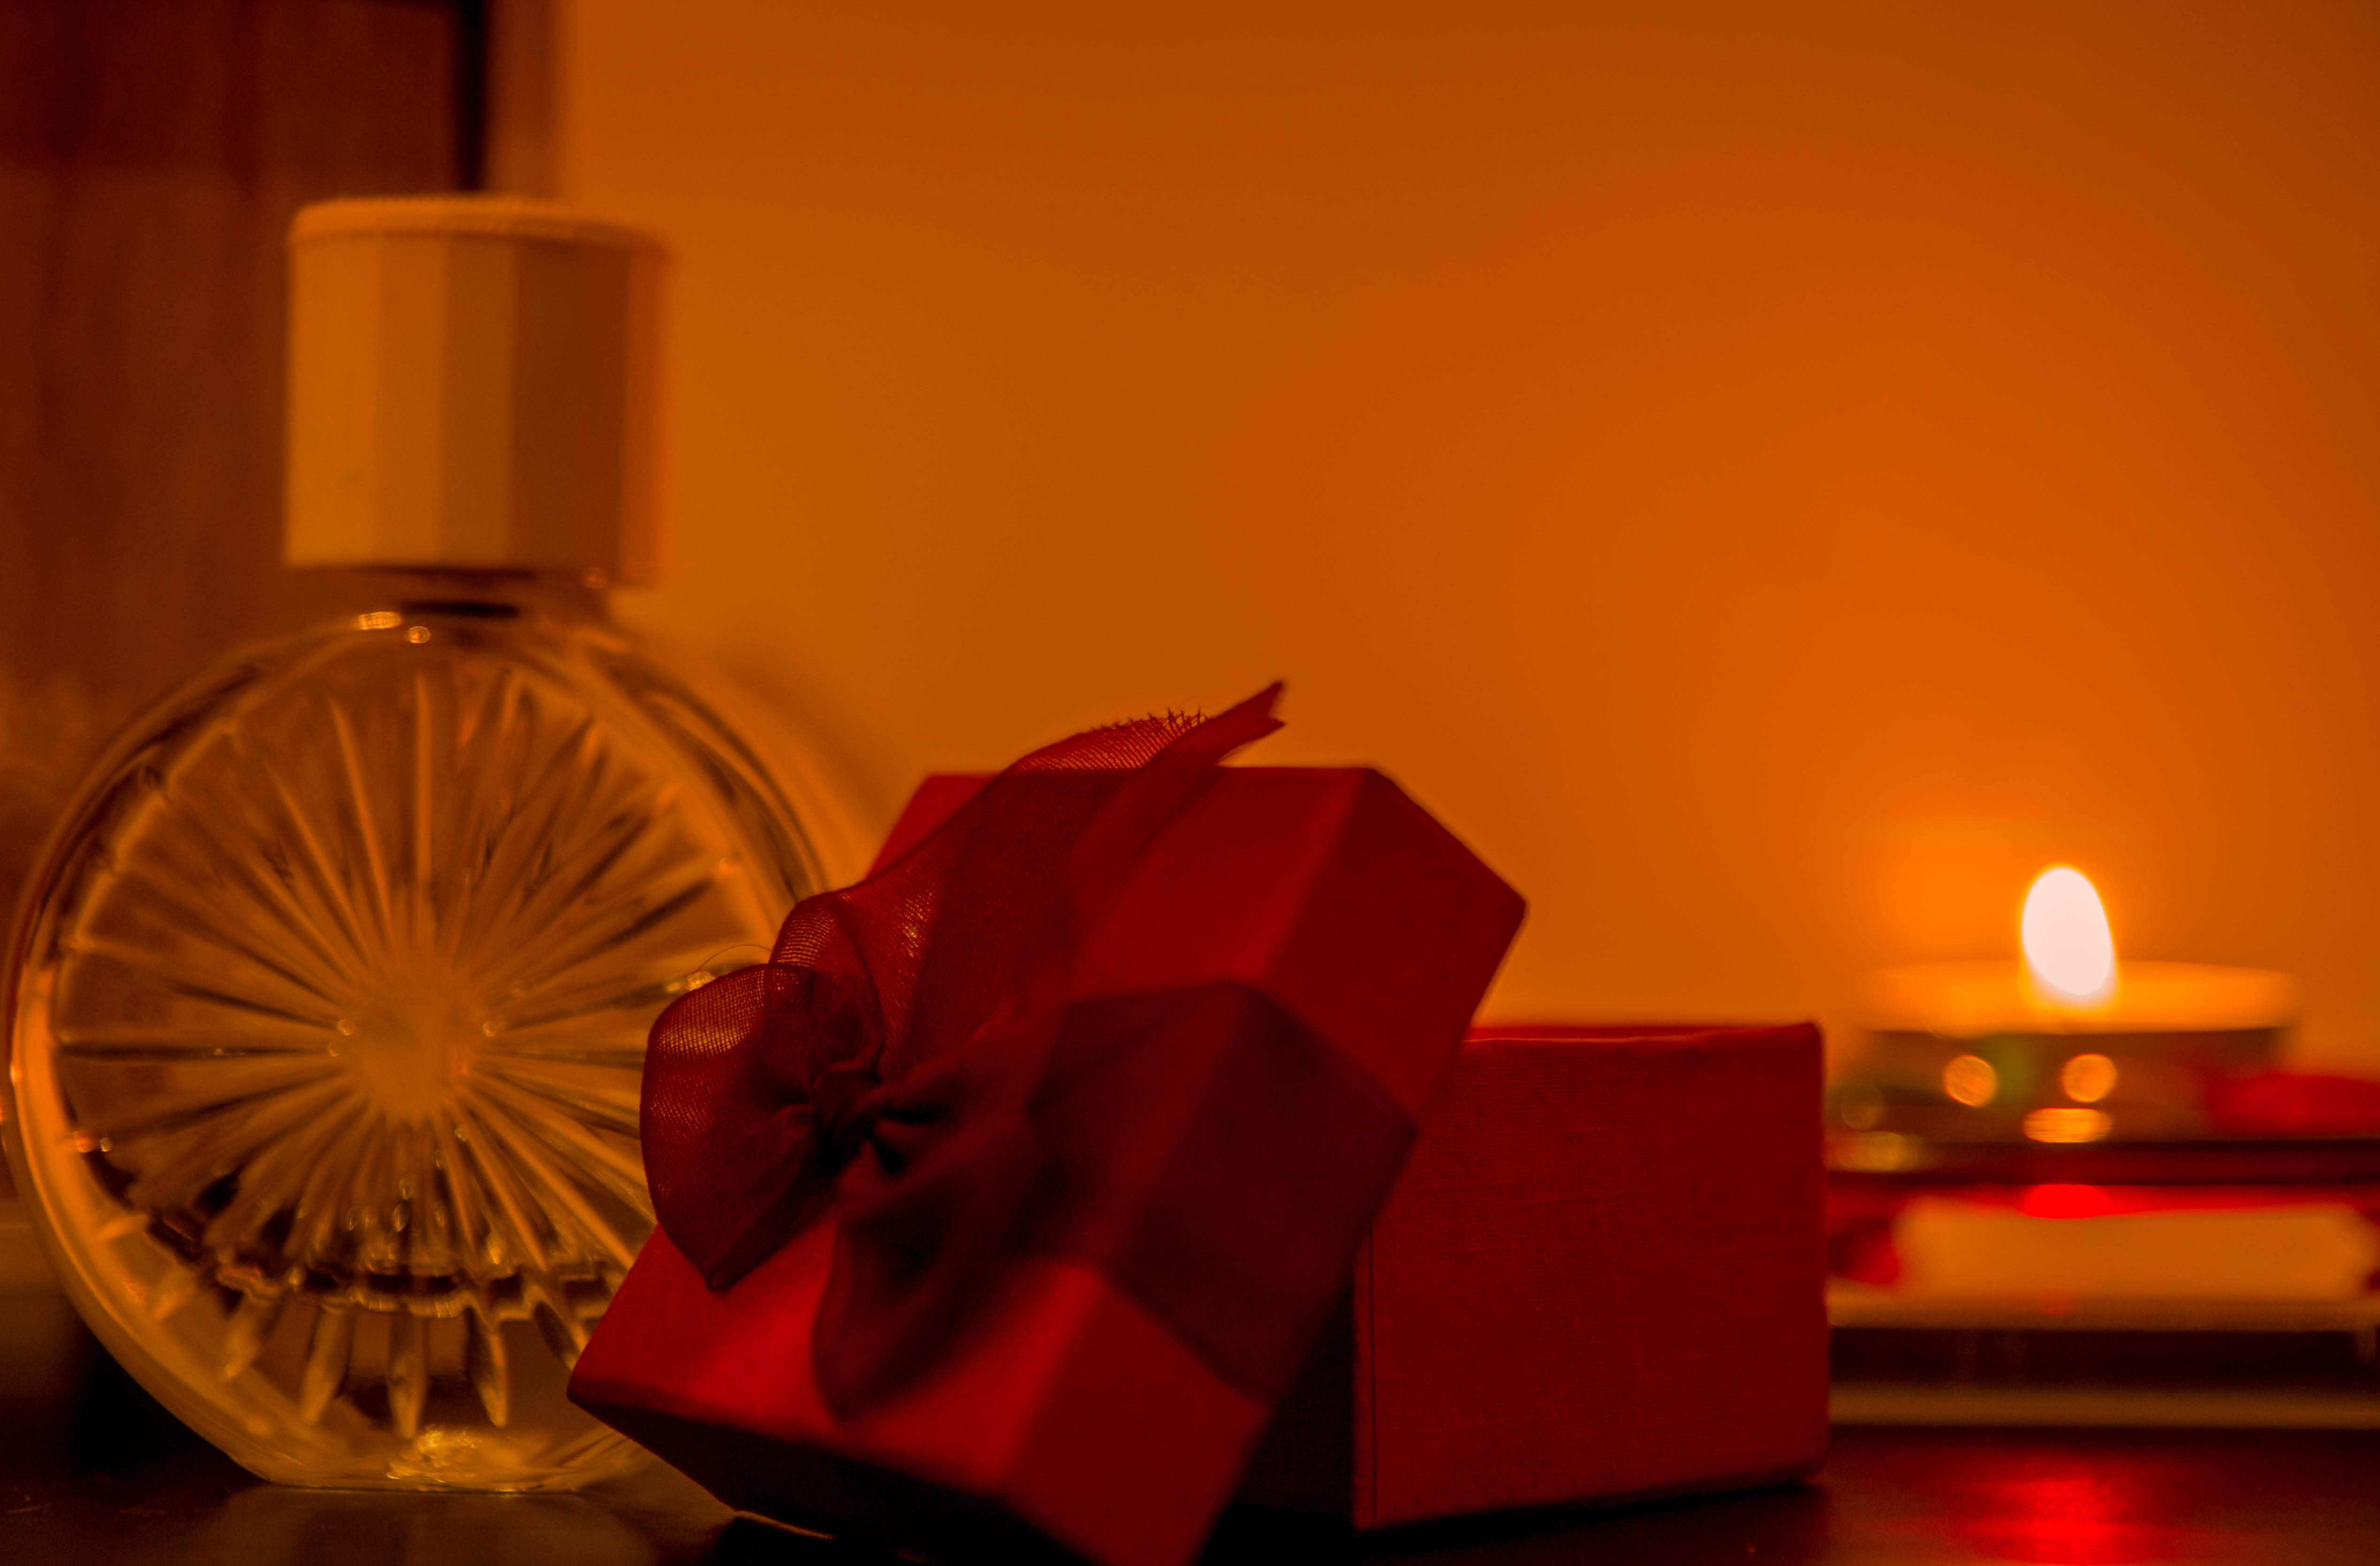
perfume, bottle, red box, box, red, ribbon, fragrance, christmas, gift, still life photography, still life, room, photography, Tints and shades